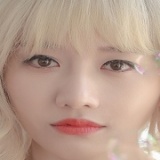
ca sĩ Hari Won